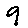
Label: 9